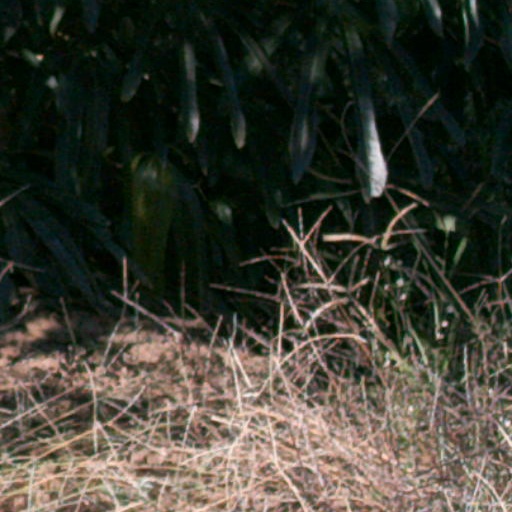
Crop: cassava